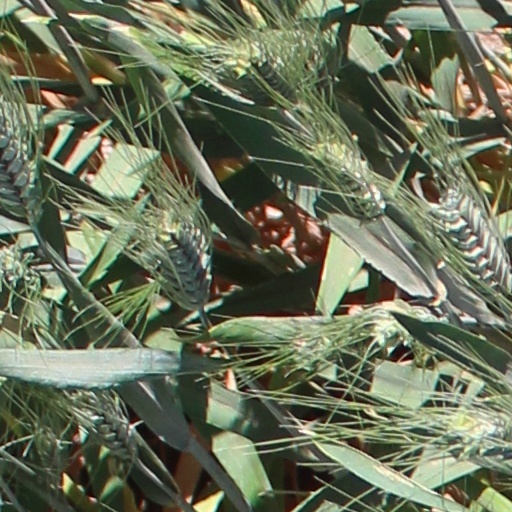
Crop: wheat